Harvey Hess

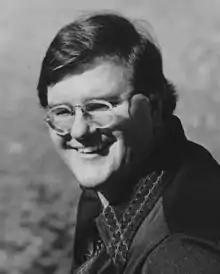
Hess in Hilo, Hawaii 1983

Harvey Hess (February 14, 1939 – July 18, 2012) was an American poet, librettist, educator, arts critic and theologian. His life and work are associated primarily with the states of Iowa and Hawaii.